Eddington number

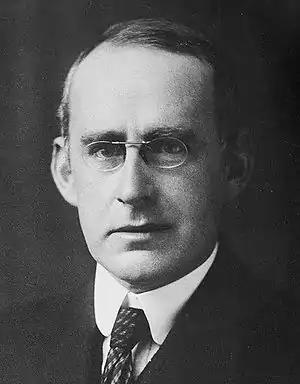
Arthur Stanley Eddington (1882–1944)

In astrophysics, the Eddington number, , is the number of protons in the observable universe. Eddington originally calculated it as about ; current estimates make it approximately .